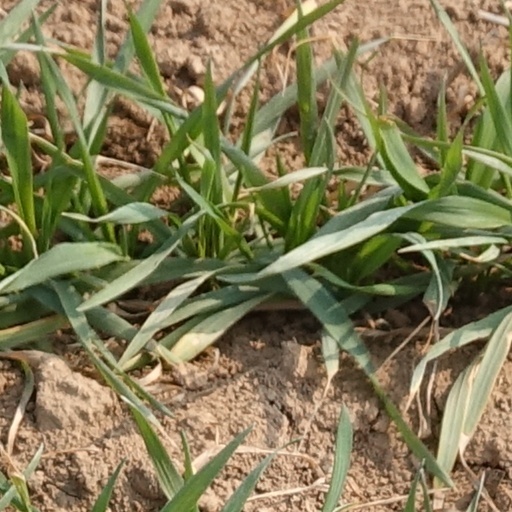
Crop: wheat